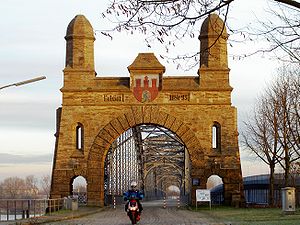
Hamburg-Harburg
Harburger Elbbrücke fra 1899.
Harburg er en bydel i Bezirk Harburg i den tyske delstat Hamborg. Bydelen har 21.193 indbyggere, et areal på 3,9 km² og en befolkningstæthed på 5.409 indbyggere pr. km².